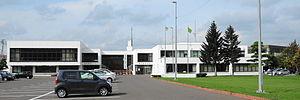
Assabu est un bourg du district de Hiyama, situé dans la sous-préfecture de Hiyama, sur l'île de Hokkaidō, au Japon.